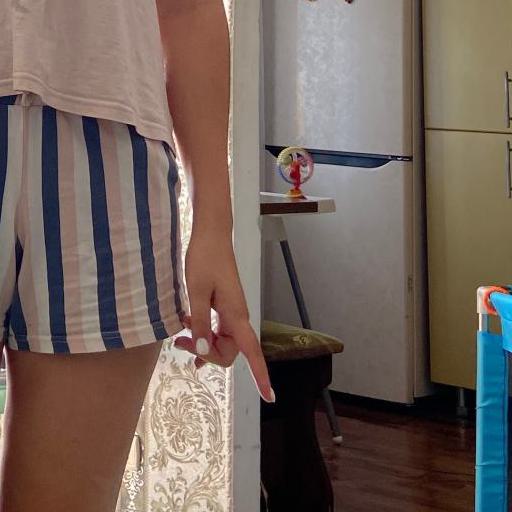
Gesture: no_gesture